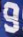
Number: 9